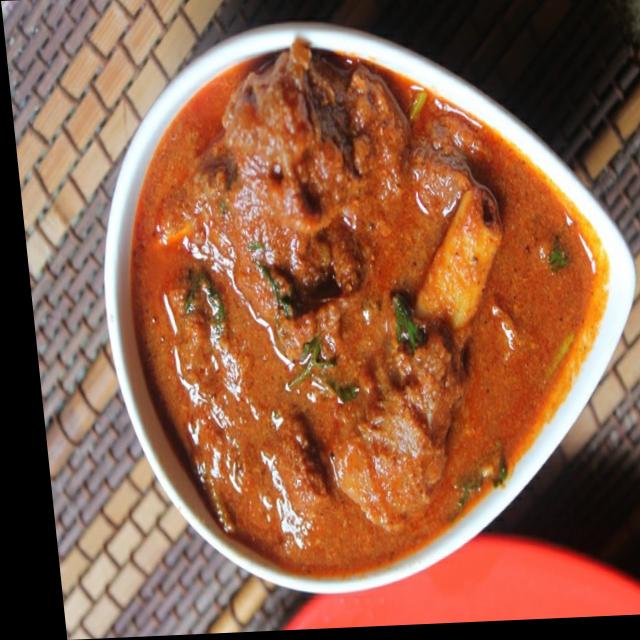
Dish: mutton_curry